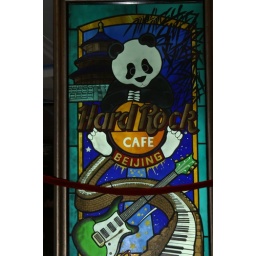
The colorful door that greets you as you enter the Hard Rock Cafe in Beijing.